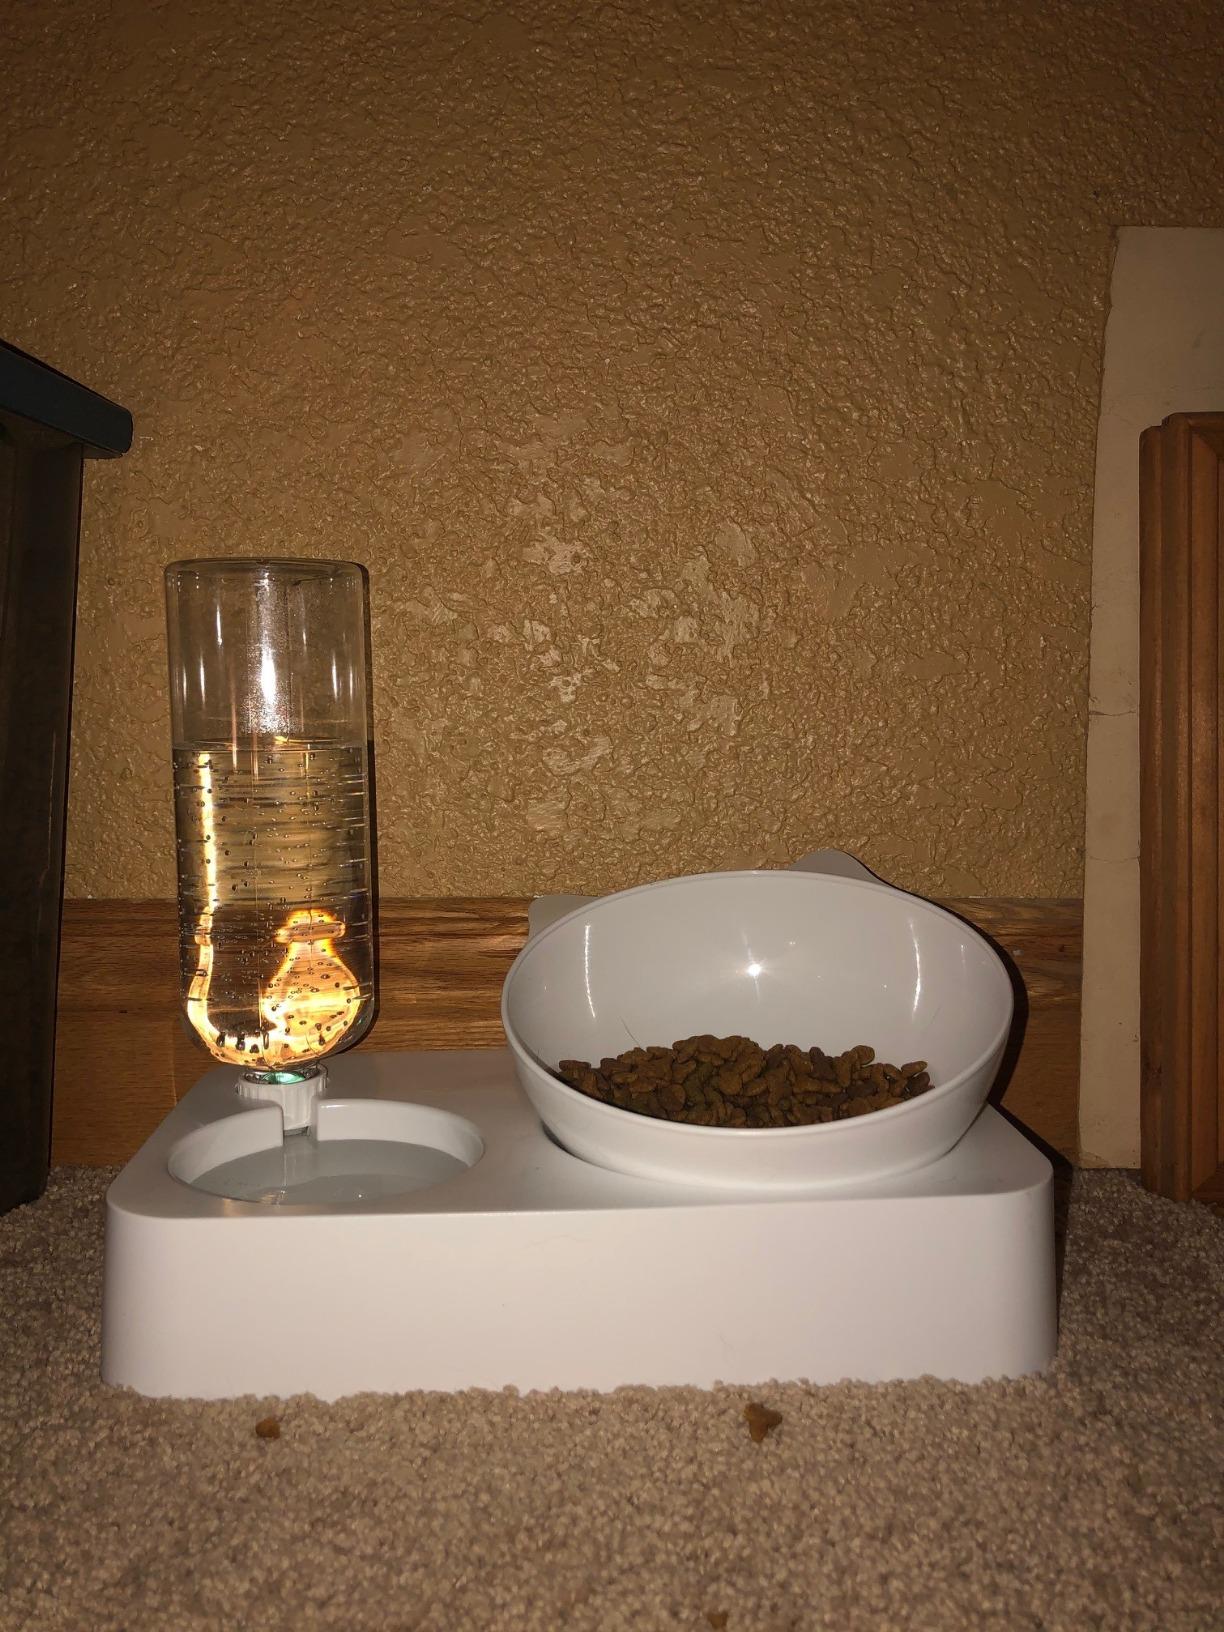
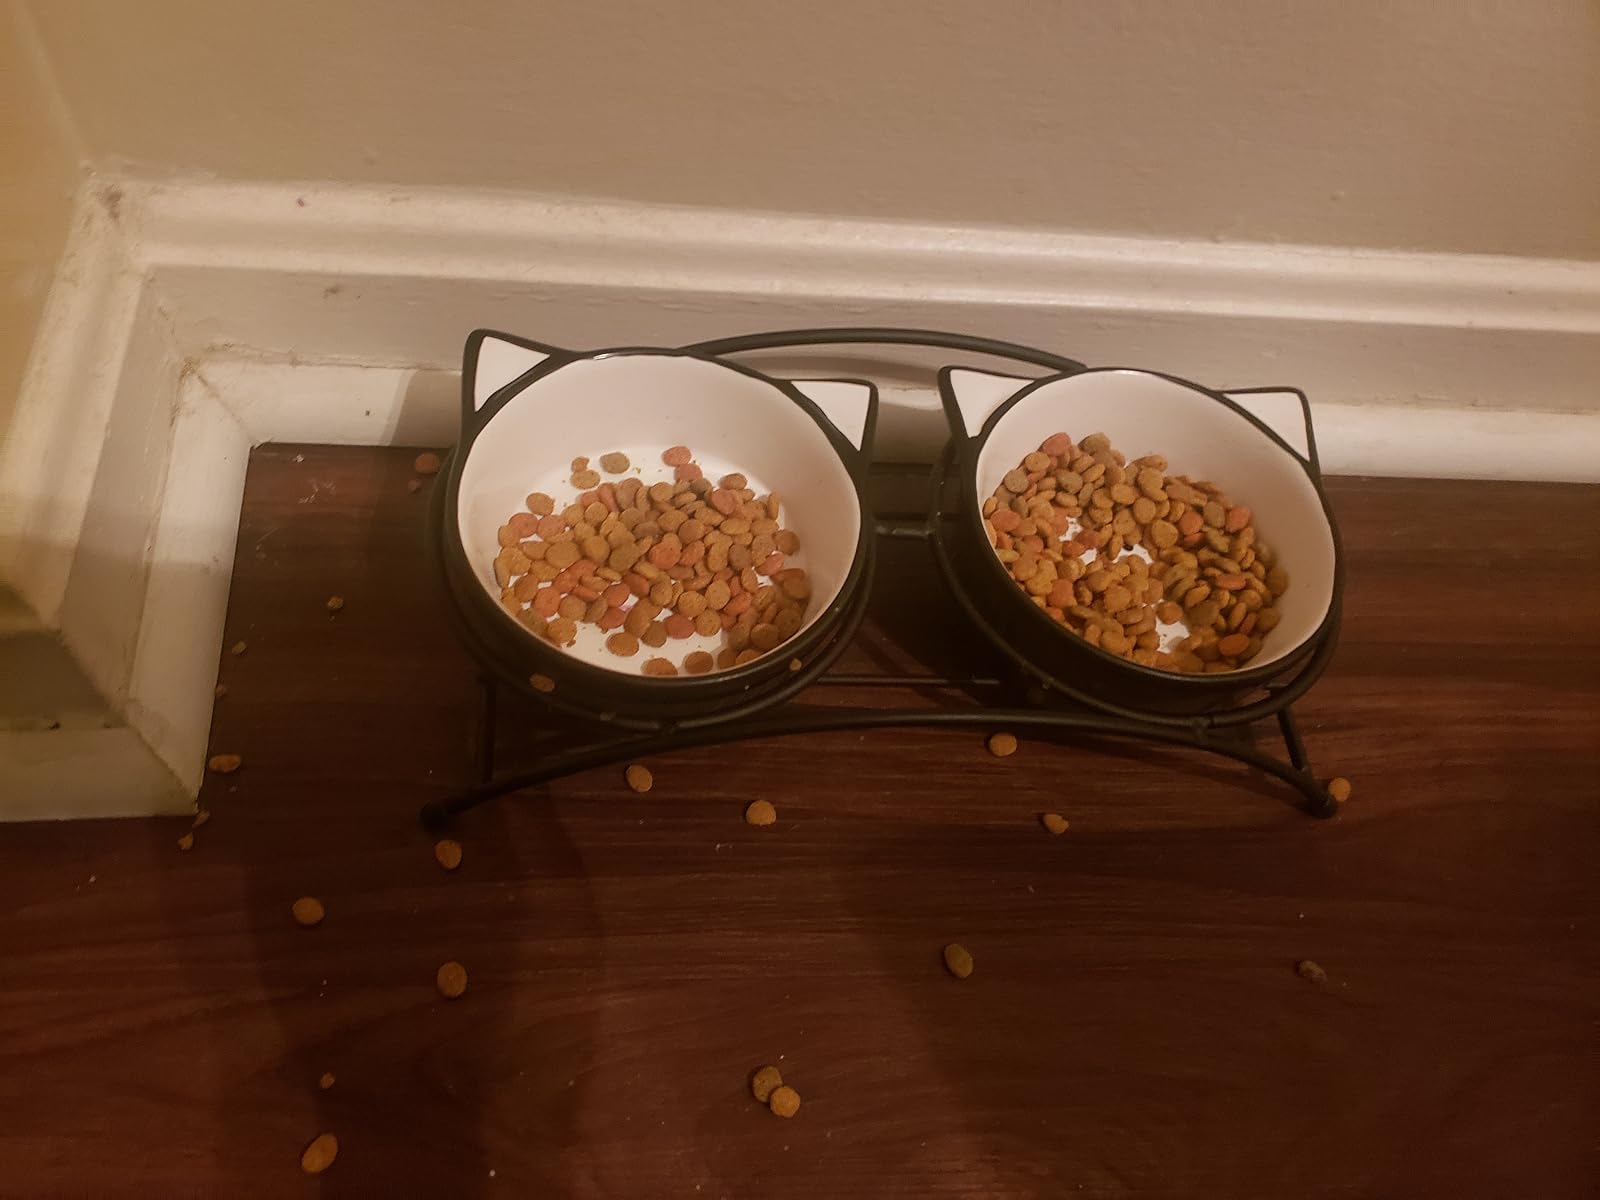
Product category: items_bowl
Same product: no